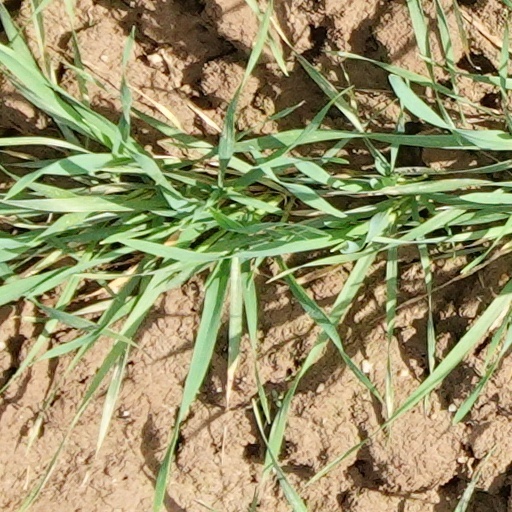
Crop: wheat